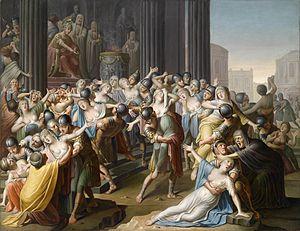
Cette page concerne l'année 1801 du calendrier grégorien.